Jan Theuns

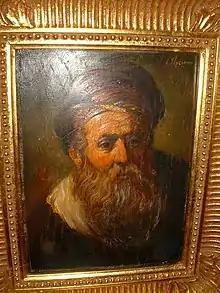
Oriental figure (Rabbi) by Jan Theuns

Jan Theuns was fascinated by the work of Rembrandt, Rubens and van Dyck. He studied their paintings at different museums in Antwerp and Rotterdam, and The Hague and even the Rijksmuseum in Amsterdam. He mastered the technique, color and composition of the 17th century artists. He often imitated Rembrandt's portraits with such a dexterity that earned him the nickname of “Breda's Rembrandt.” These skills accidentally got him into trouble with the law in 1927 when Theuns was involved in a scandal.